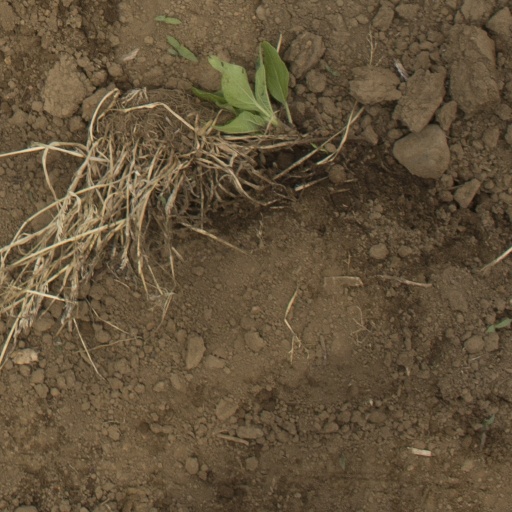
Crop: Jerusalem artichoke